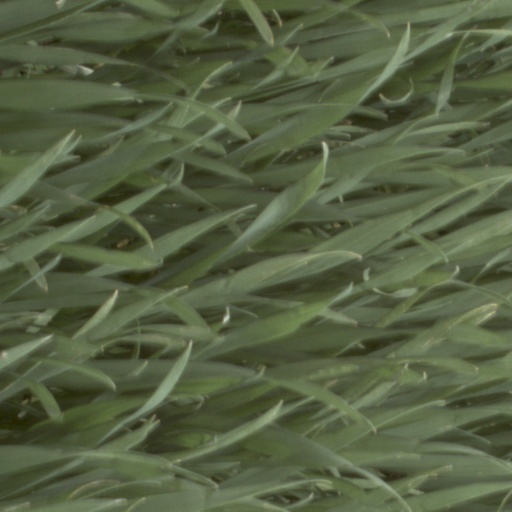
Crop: wheat